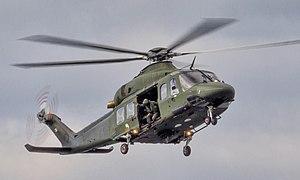
Le Corps aérien Irlandais est la composante aérienne des forces de Défense irlandaises. qui fournit un appui aérien à l'armée et au service naval, ainsi que des services aériens non-militaire tels que la recherche et le sauvetage et que service du transport aérien ministériel. La base aérienne principale est celle de Casement Aerodrome situé à Baldonnel.